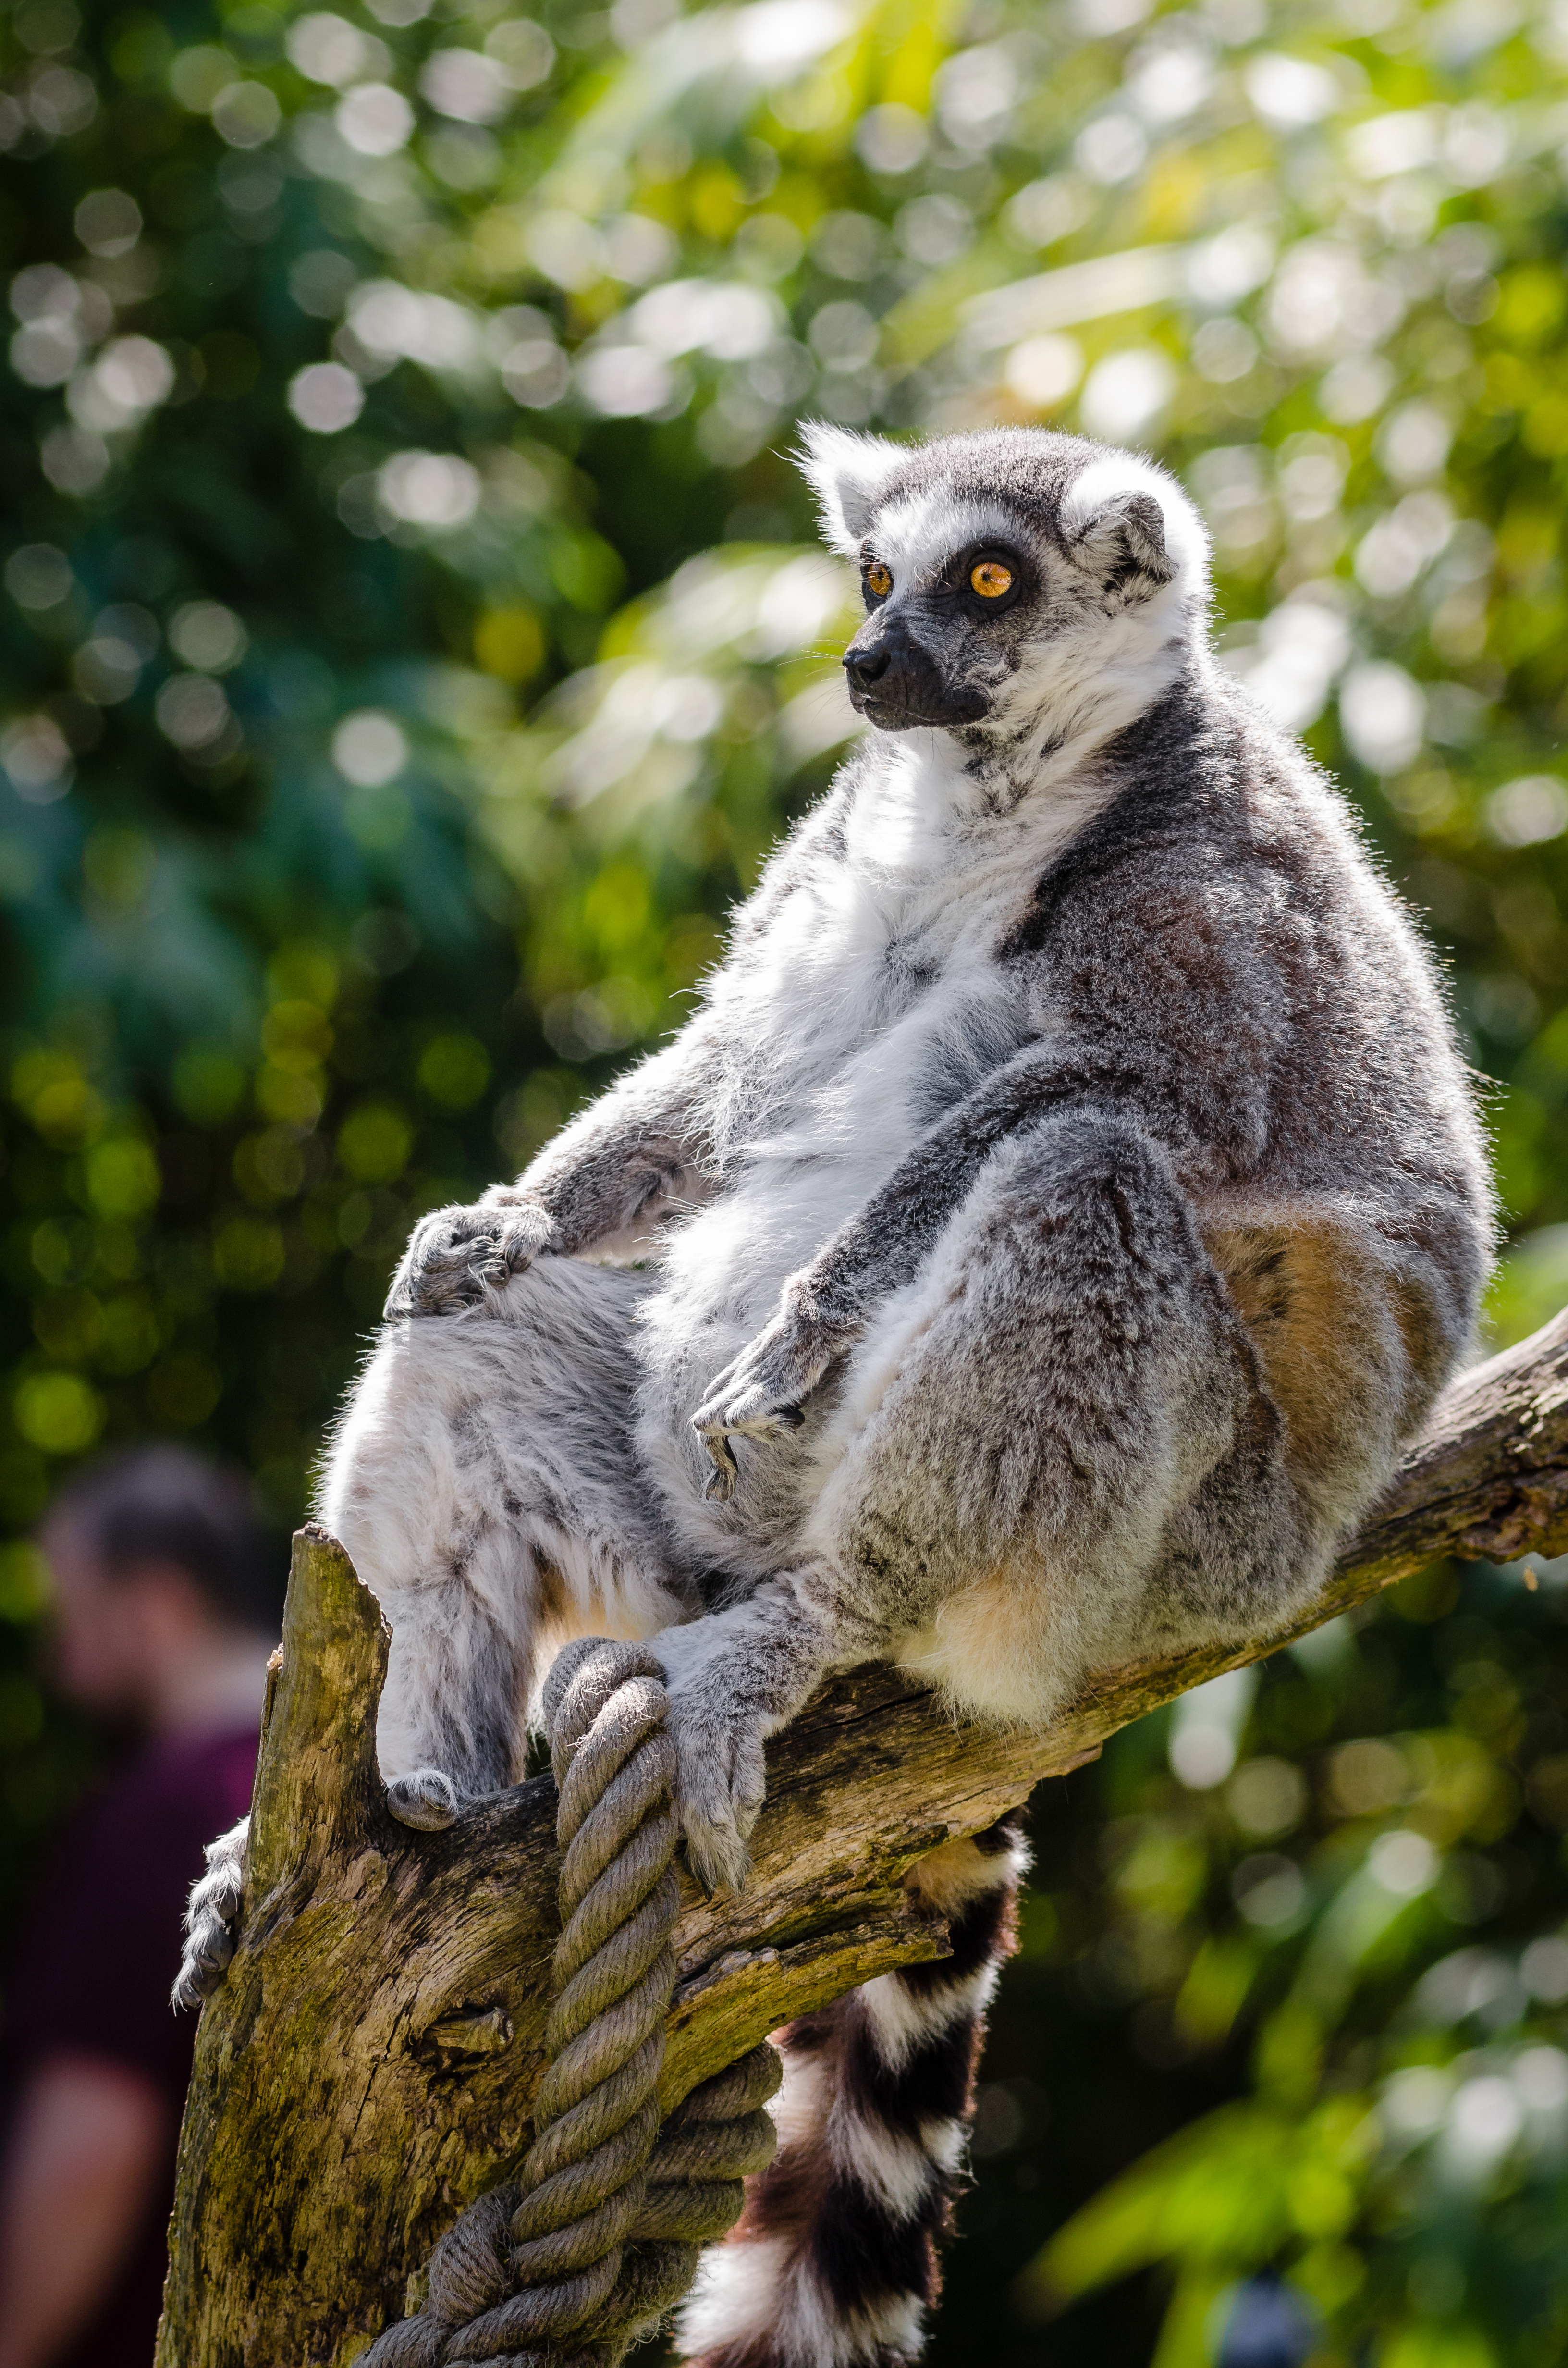
nature, animal, wildlife, zoo, mammal, fauna, primate, madagascar, vertebrate, lemur